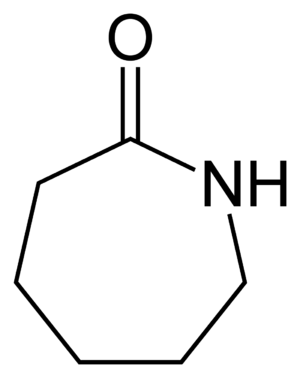
Un amide est un composé organique dérivé d'un acide carboxylique. Un amide possède un atome d'azote lié à son groupe carbonyle. Les amides sont un groupe important en biochimie, parce qu'ils sont responsables de la liaison peptidique entre les différents acides aminés qui forment les protéines.